Phosphorescence

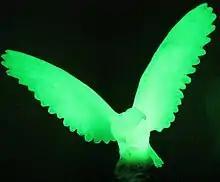
Phosphorescent bird figure

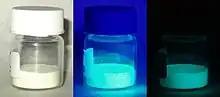
Phosphorescent, europium-doped, strontium silicate-aluminate oxide powder under visible light, fluorescing/phosphorescing under long-wave UV light, and persistently phosphorescing in total darkness

Phosphorescence is a type of photoluminescence related to fluorescence. When exposed to light (radiation) of a shorter wavelength, a phosphorescent substance will glow, absorbing the light and reemitting it at a longer wavelength. Unlike fluorescence, a phosphorescent material does not immediately reemit the radiation it absorbs. Instead, a phosphorescent material absorbs some of the radiation energy and reemits it for a much longer time after the radiation source is removed.